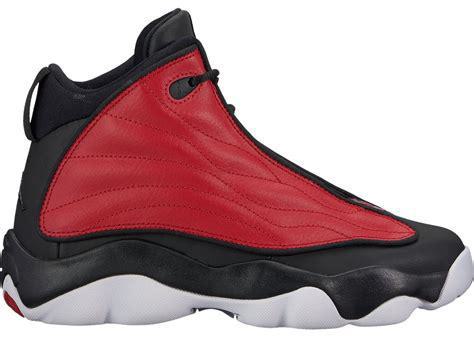
Brand: Jordan
Model: Pro Strong